Roscoe Fillmore

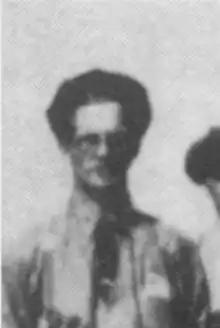
Fillmore in Siberia, 1923

Roscoe Alfred Fillmore (10 July 188720 November 1968) was a Canadian radical political activist, horticulturalist, and author from New Brunswick and later Nova Scotia.